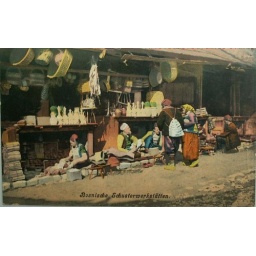
People repairing shoes in old Bosnia in a market place some time in 1900s.